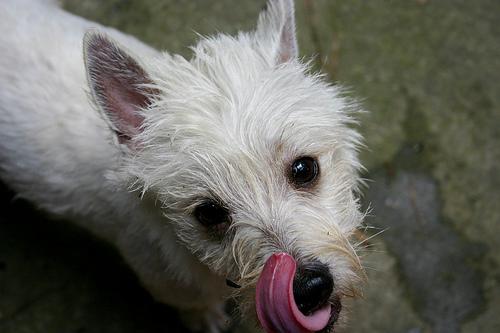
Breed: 209-n000040-West_Highland_white_terrier